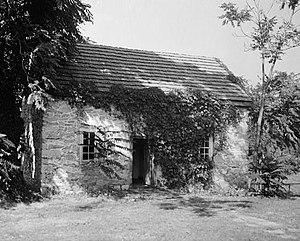
Thomas, 6ᵉ baron Fairfax de Cameron fut le seul pair de la Couronne ayant effectivement résidé dans l’Amérique coloniale. Depuis sa propriété de Greenway Court, Fairfax y administrait ses vastes plantations de Northern Neck — concession de la Colonie de Virginie accordée en 1649 aux barons Culpeper. Plusieurs sites de Virginie du Nord et de l’Eastern Panhandle de Virginie-Occidentale rappellent sa mémoire— notamment le comté de Fairfax.